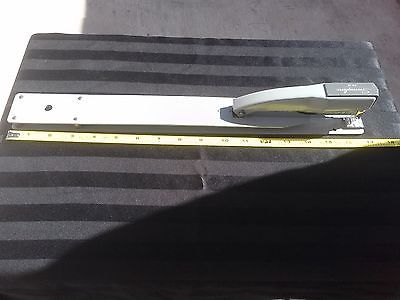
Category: stapler